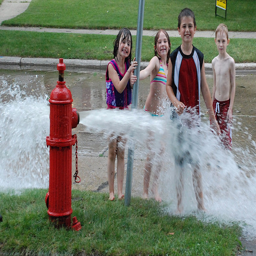
A red fire hydrant spewing out water onto a street.
Children smile as they get sprayed by water from an open fire hydrant.
A bunch of kids are playing in the water coming out of a fire hydrant.
four kids in front of a fire house with water being thrown on them
A group of four children are gathered around a spewing fire hydrant.